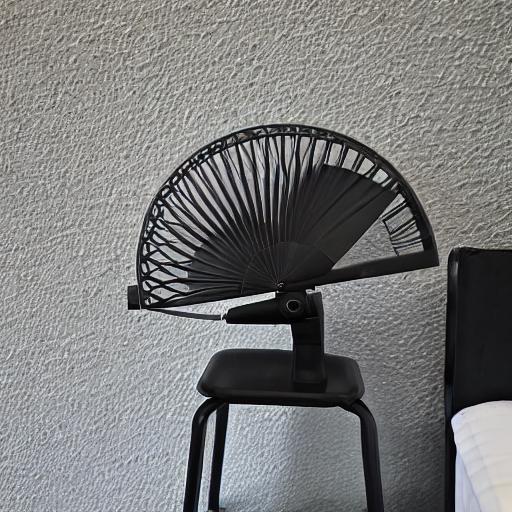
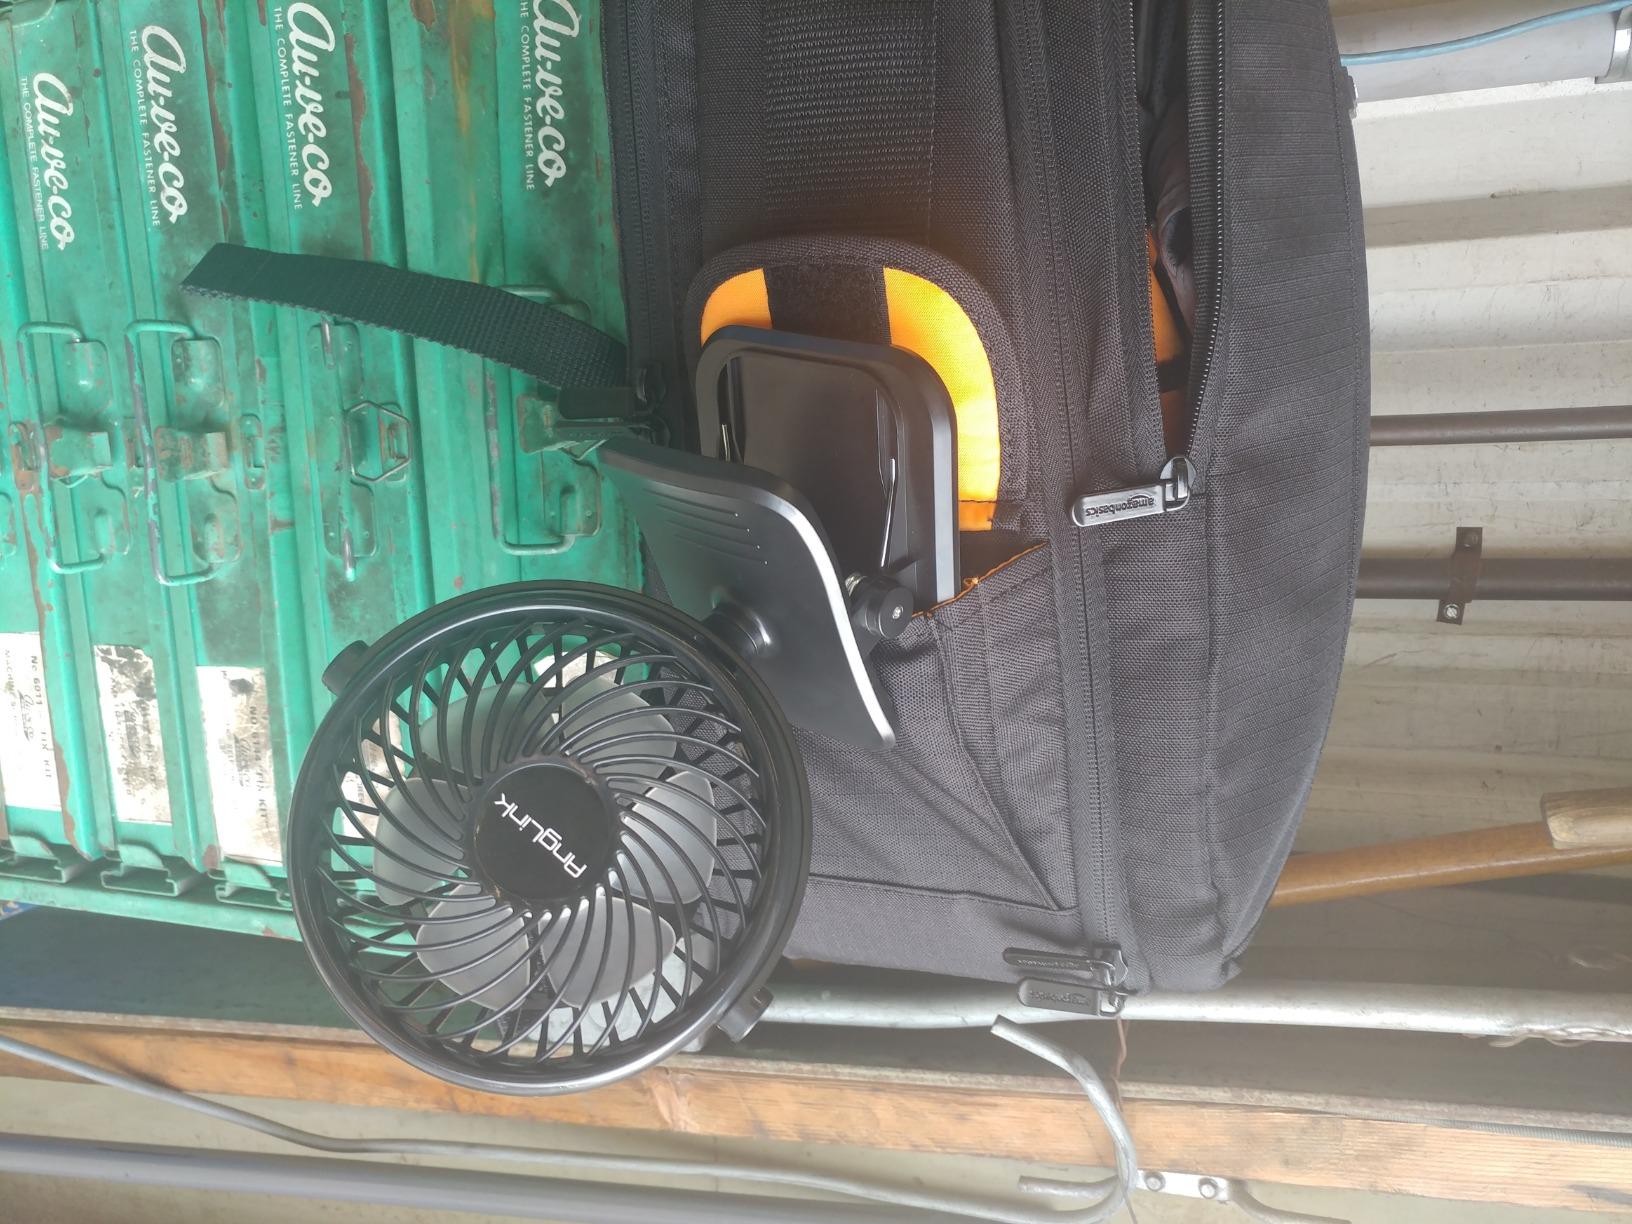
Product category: fan
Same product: no